Paul Bourget

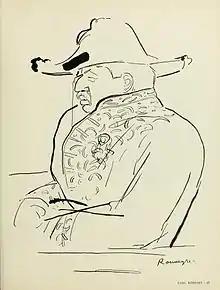
Caricature of Paul Bourget, by Dessins de Rouveyre, 1907.

He was a contributor to "Le Visage de l'Italie", a 1929 book about Italy prefaced by Benito Mussolini.